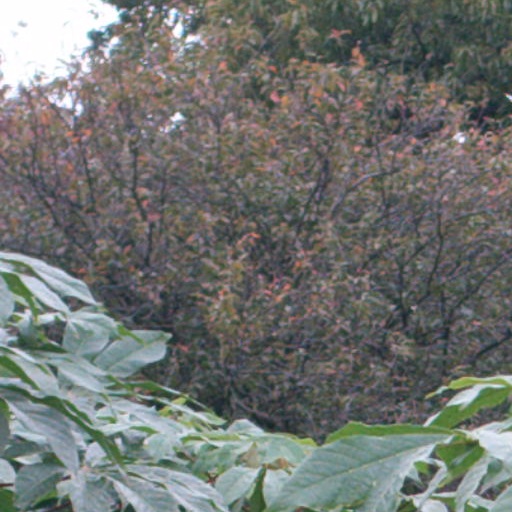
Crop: cassava